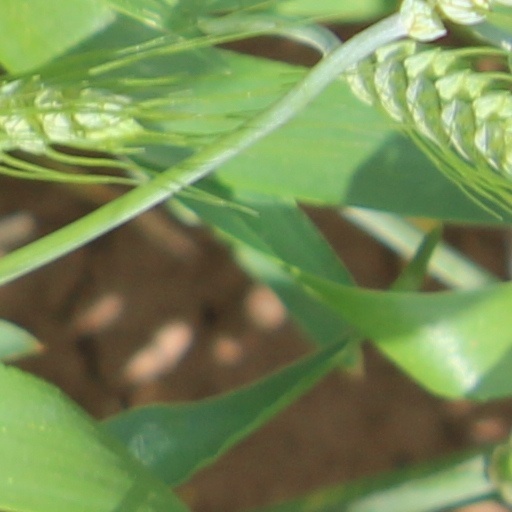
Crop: wheat